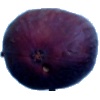
Label: Fig 1